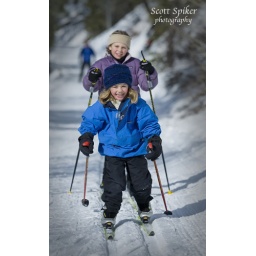
Scott Spiker Photo, young girls cross country skiing in the Methow Valley of northern Washington State